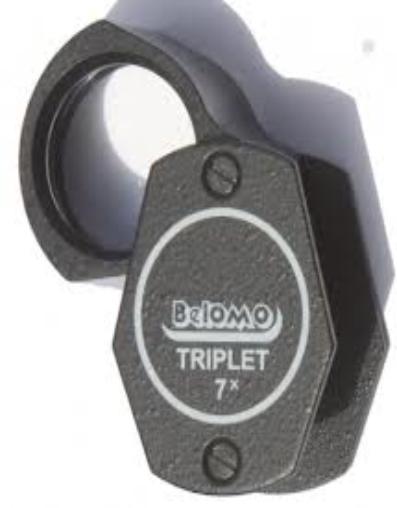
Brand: BELOMO
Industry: Others